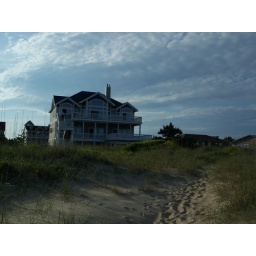
my house in the middle of the beach